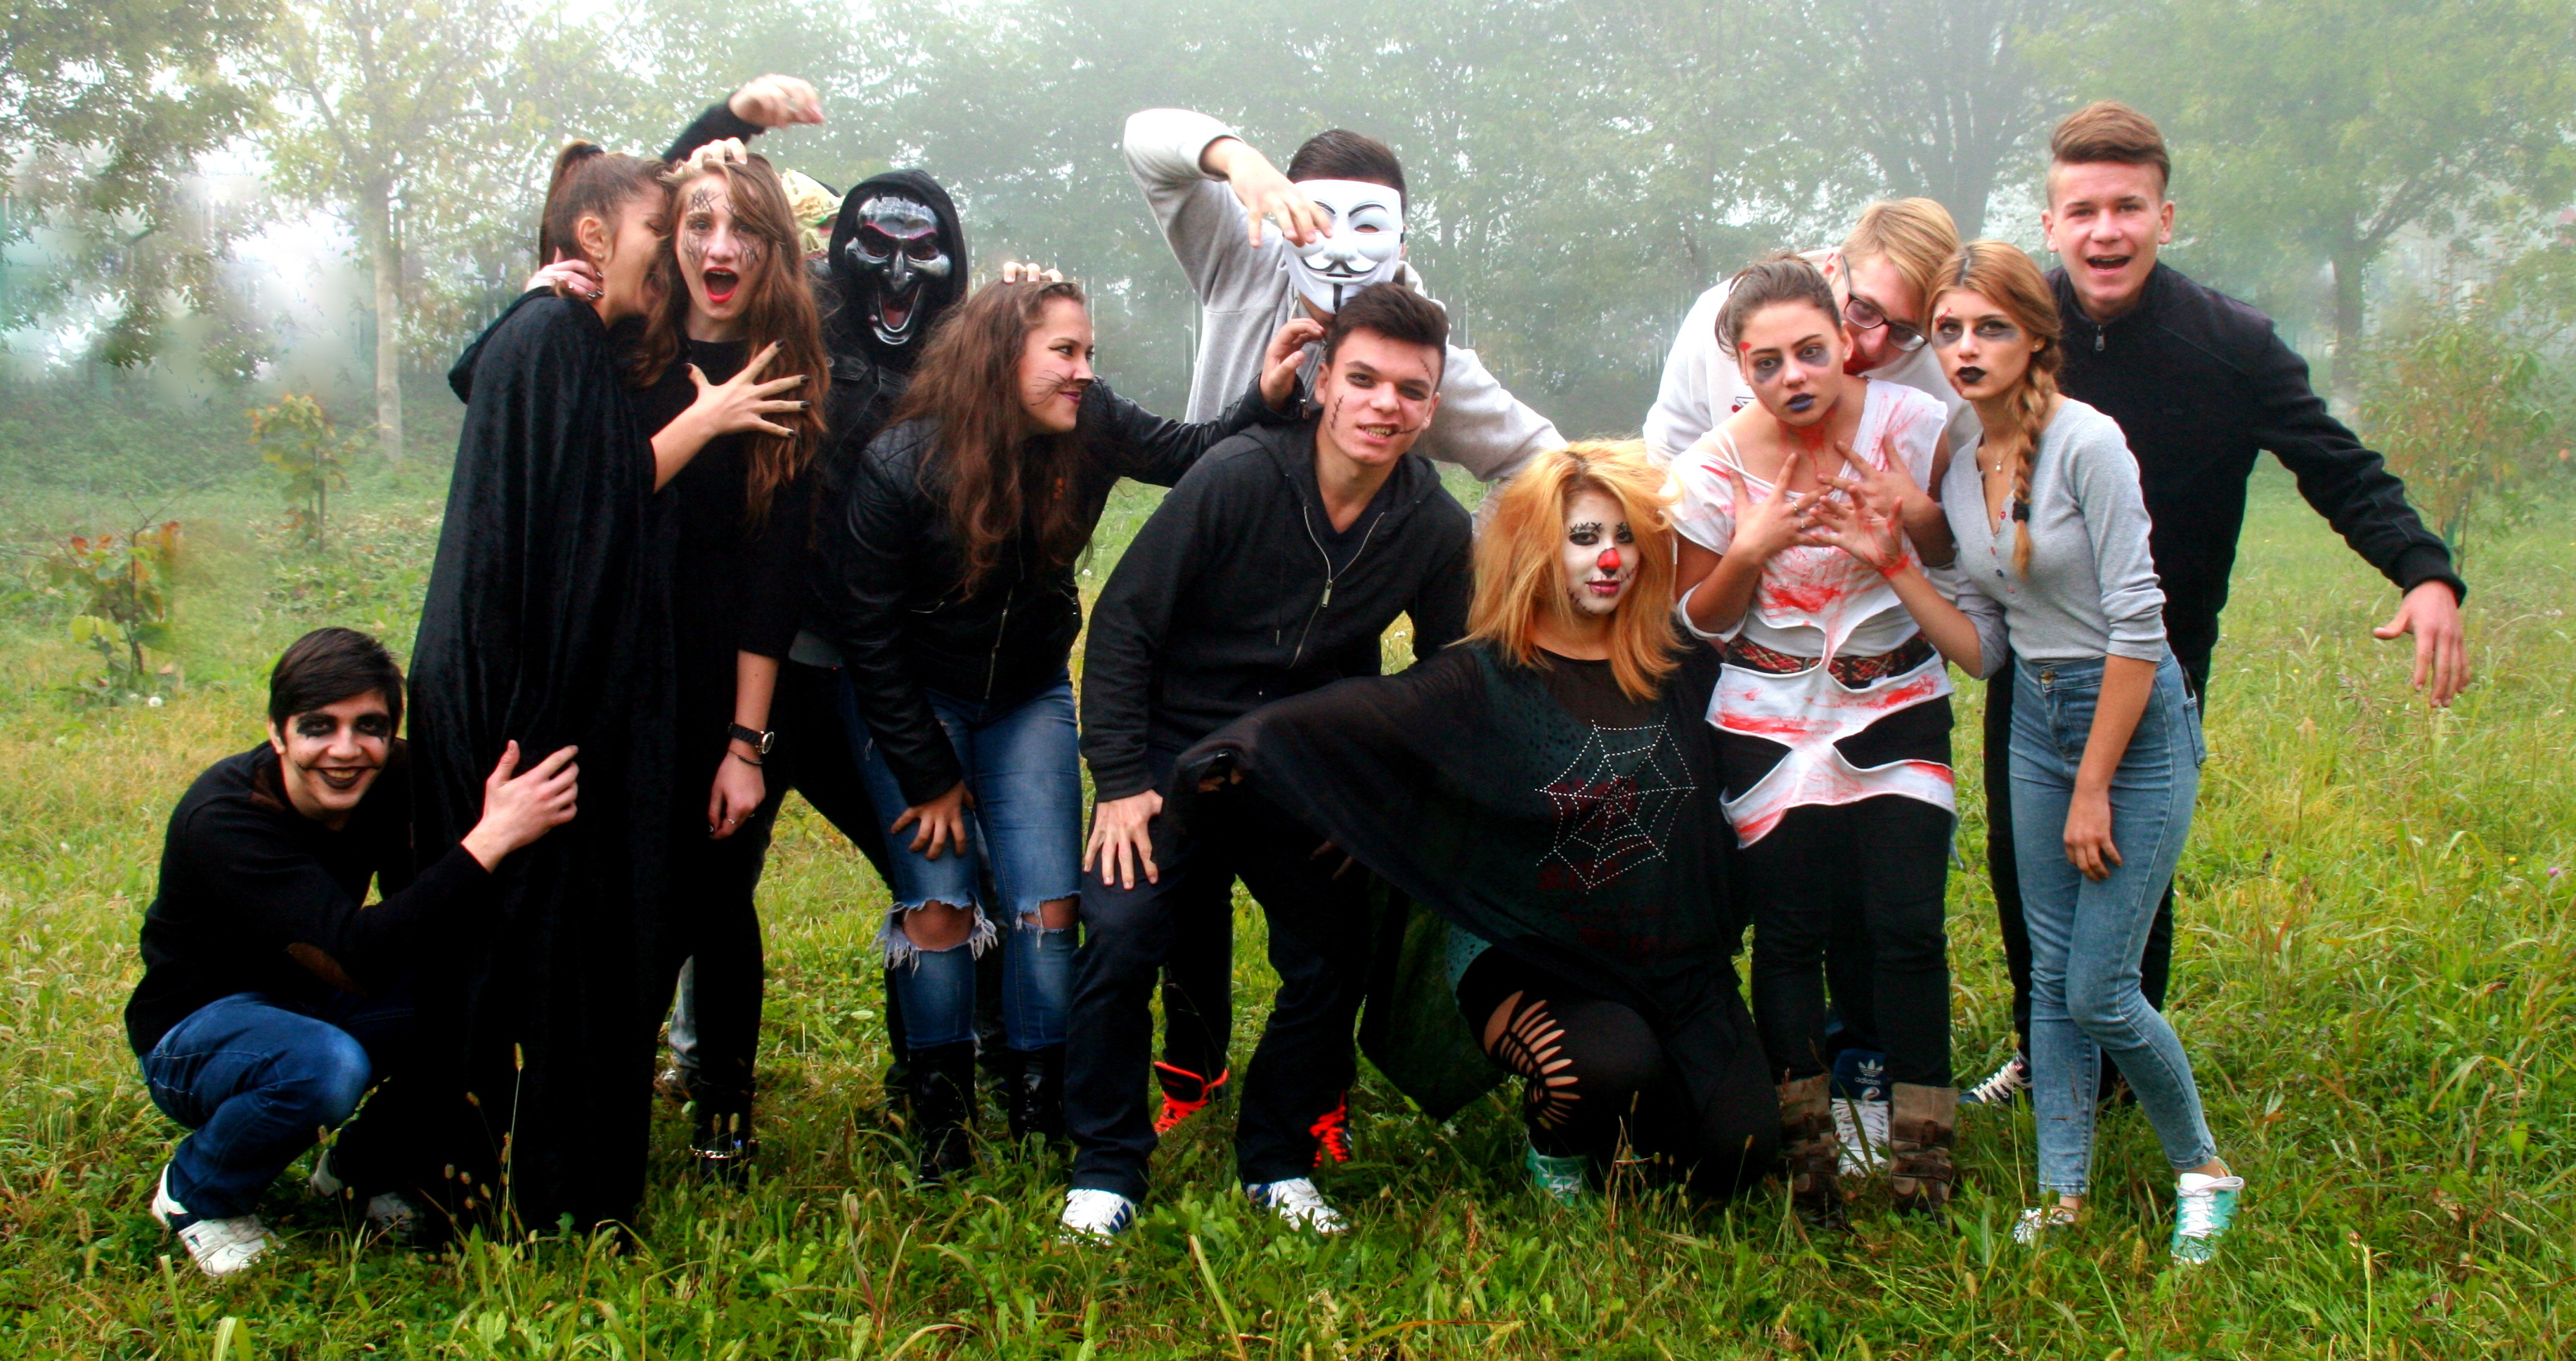
group, people, youth, halloween, family, team, horror, movie, the gang, social group